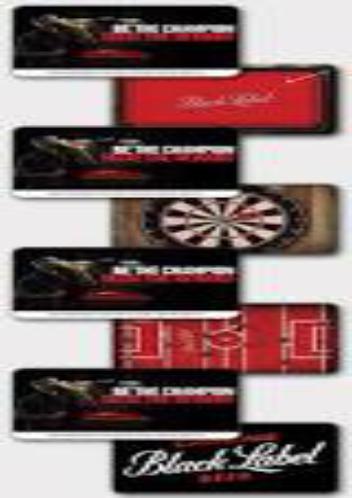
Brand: Carling Black Label
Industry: Food